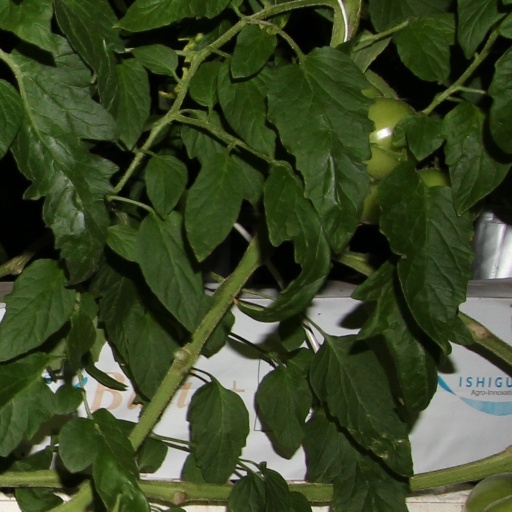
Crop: tomato